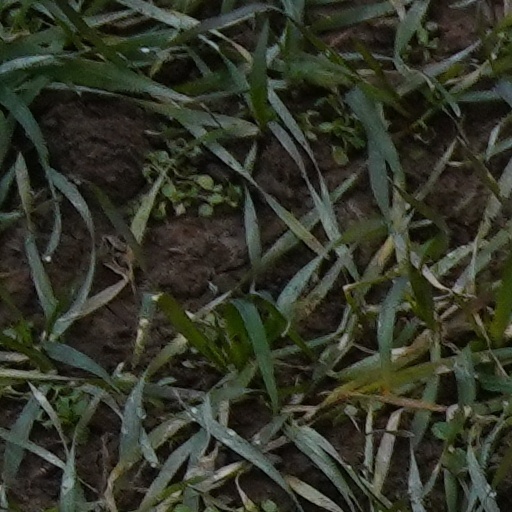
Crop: wheat